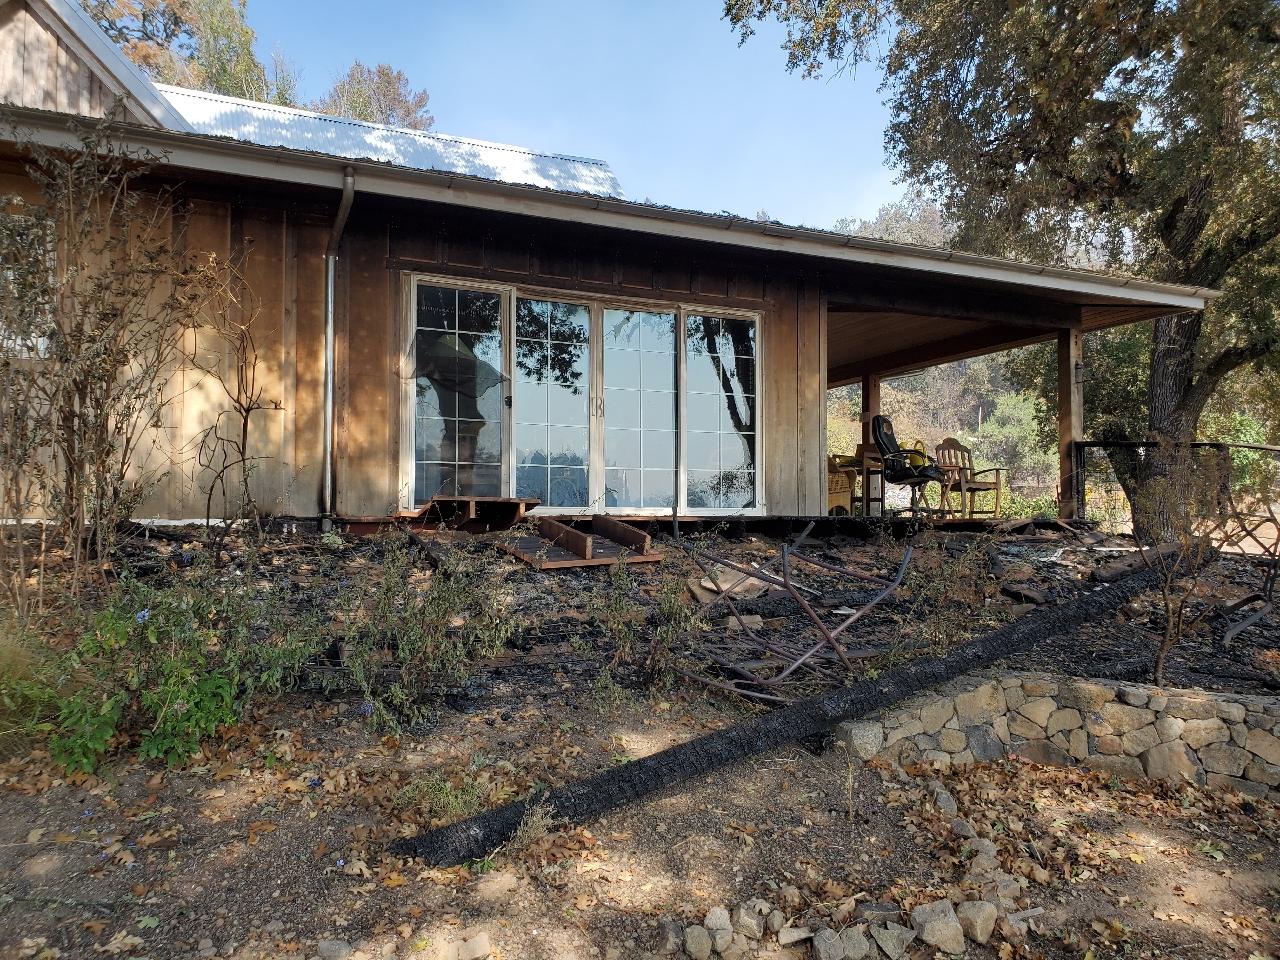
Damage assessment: affected